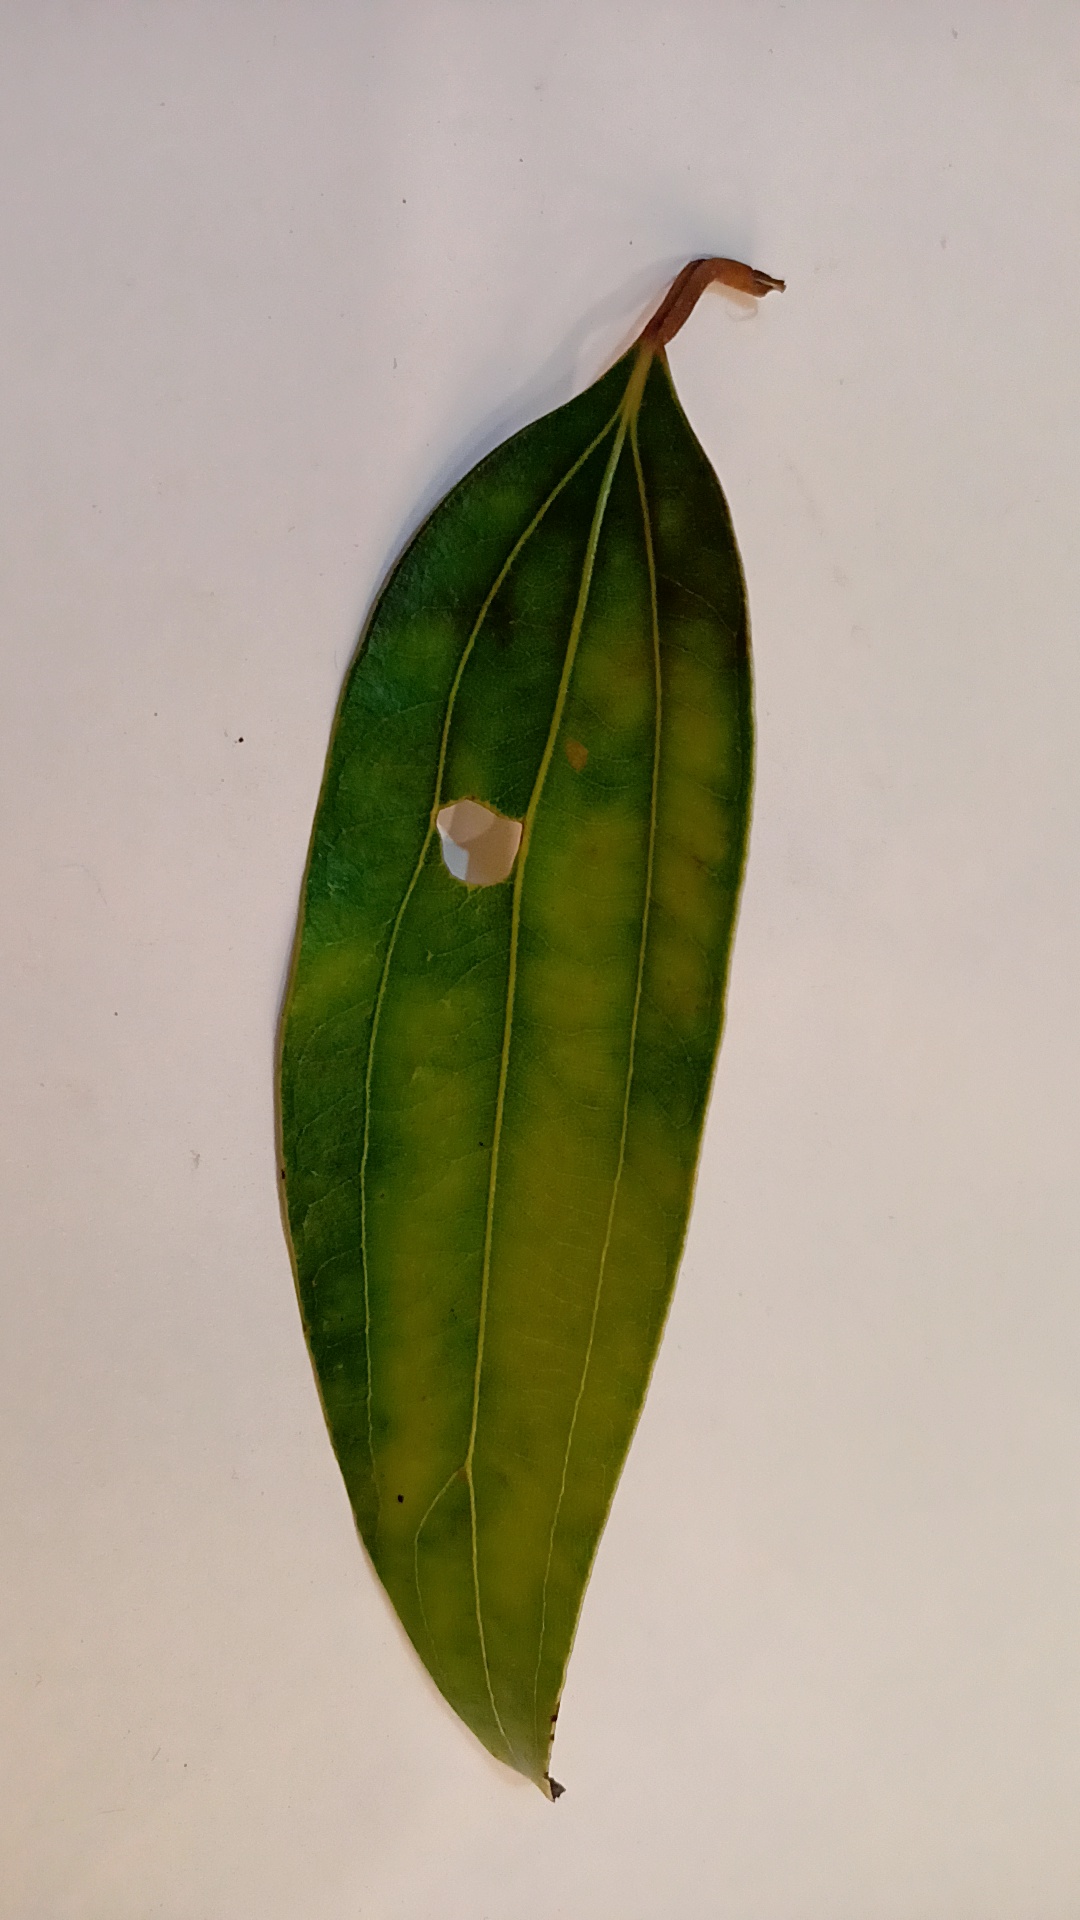
Label: Disease